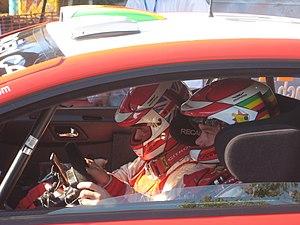
Conrad Rautenbach est un pilote de rallye zimbabwéen, né le 12 novembre 1984 à Harare.